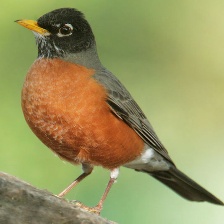
Species: AMERICAN ROBIN
Scientific name: TURDUS MIGRATORIUS
ImageNet parent category: robin